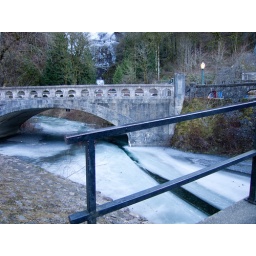
A little further upstream the channel of running water is visible in the ice, coming underneath the road bridge.